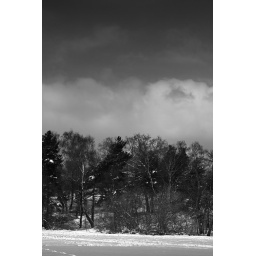
blue sky is better in monochrome